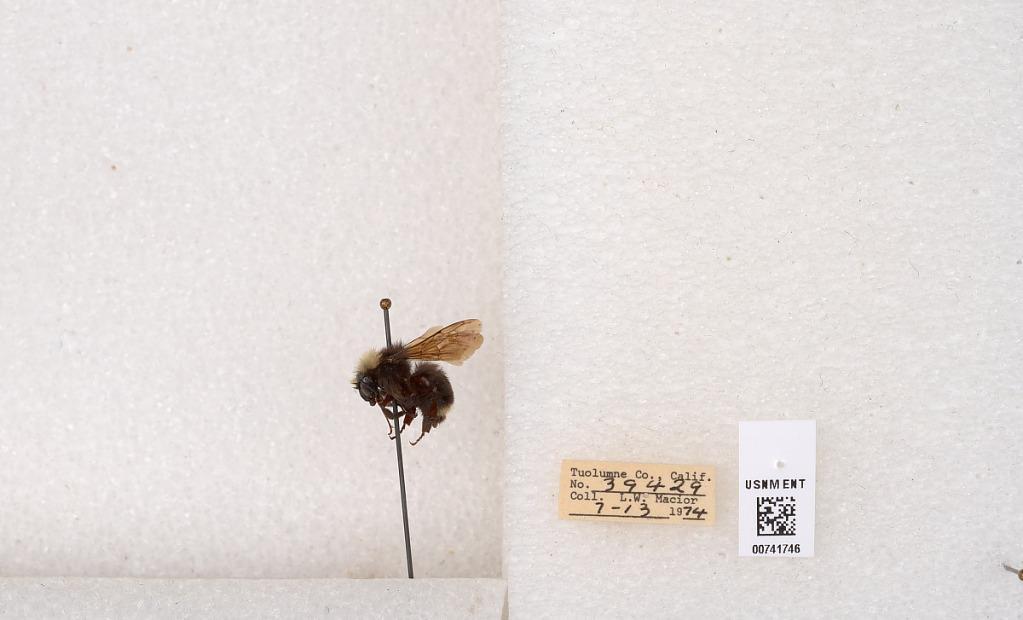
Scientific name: Bombus (Pyrobombus) vosnesenskii Radoszkowski
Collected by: L. Macior
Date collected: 1974-7-13
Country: United States
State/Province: California
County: Tuolumne
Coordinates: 37.9712, -120.228